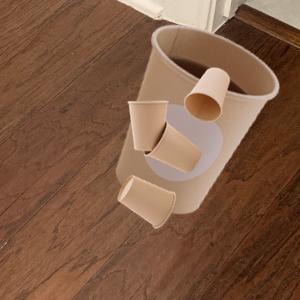
Label: cups